Herbie: Fully Loaded

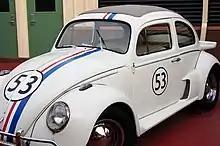
Herbie in his "Street Race" look

Director Angela Robinson stated in an interview that she attempted to have Dean Jones reprise his role as Jim Douglas for a cameo, but due to scheduling problems he was unable to do so. These circulated false rumors alleging Jones had filmed the cameo and the scene had been deleted.